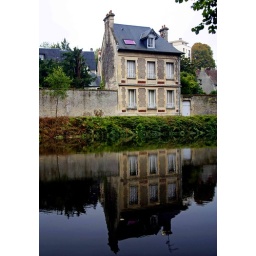
A house with strong reflections by the river in France